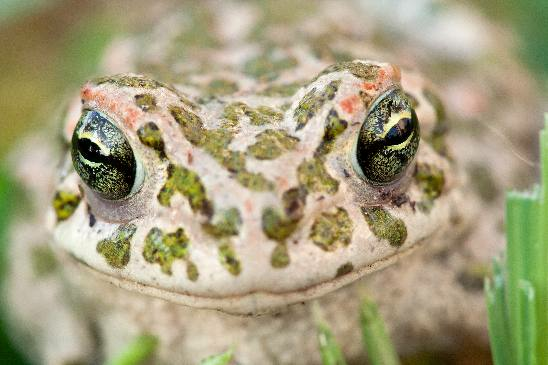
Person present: No